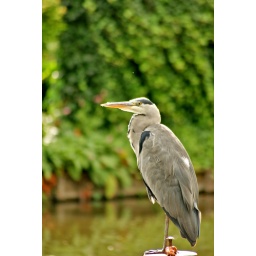
This Heron! was standing in front of our house cathing his meal!